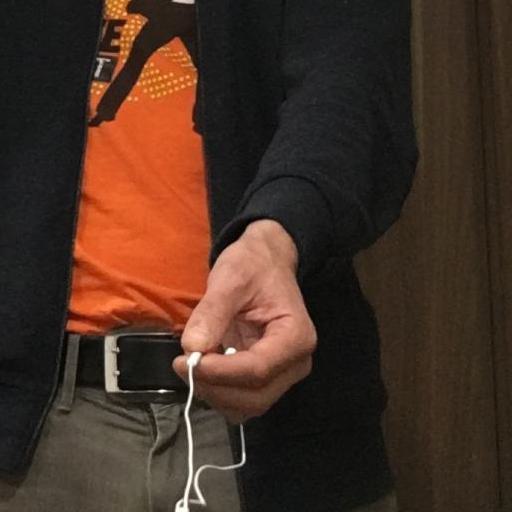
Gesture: no_gesture